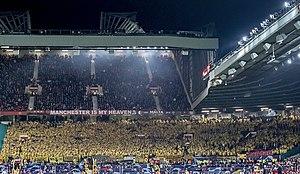
Le Berner Sport Club Young Boys, en abrégé BSC YB ou YB, est un club de football de la ville de Berne, en Suisse. Les couleurs du club sont le jaune et le noir. L'équipe évolue en Super League et a remporté le championnat à 14 reprises ainsi que la Coupe six fois. En 1959, les Bernois ont atteint les demi-finales de la Coupe d'Europe des clubs champions. Depuis 2005, la première équipe des Young Boys joue ses matchs à domicile au Stade de Suisse, où se trouvait auparavant le stade du Wankdorf. L'équipe féminine joue également dans la plus haute division nationale, la Ligue nationale A. Le club disposait également d'une section de hockey sur gazon et de boccia.